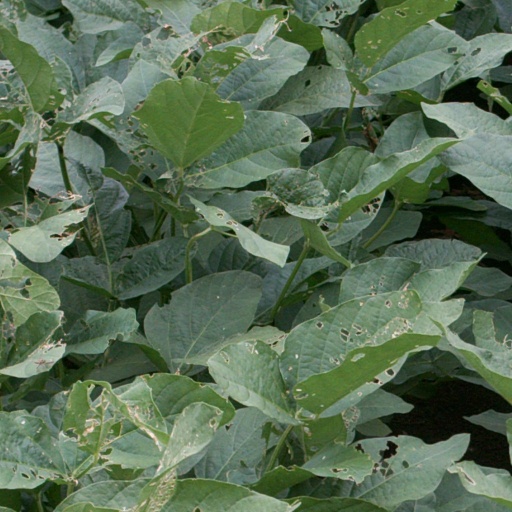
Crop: soybean